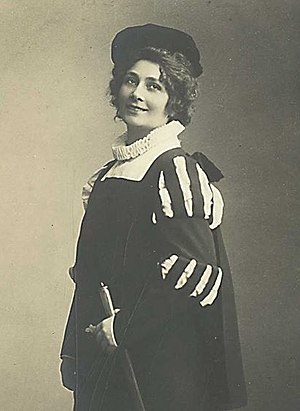
Margrethe Lendrop
Anna Margrethe Lendrop f. Boeck, var en dansk operasanger. Debuterede i 1898 på Det kgl. Teater som Carmen, som hun optrådte med 131 gange frem til sin afsked i 1919. Kongelig kammersangerinde i 1915.